Vytautas Landsbergis

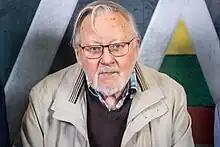
Landsbergis in 2023

In January 2005, Landsbergis, backed by Member of the European Parliament from Hungary Jozsef Szajer, urged that Communist symbols be banned in the European Union, in addition to Nazi symbols. He also sent a letter to Franco Frattini, the European Commissioner of Justice and Internal Affairs, suggesting that in case the EU decides to ban Nazi symbols, Communist symbols should be banned too. The Commissioner became interested in this proposal and said: "I am ready to join this discussion. The Communist dictatorships no less than the Nazi ones are responsible for the deaths of tens of millions of people". A bit later, however, the Commissioner decided that he would not attempt to ban any symbols, as there was no agreement as to which symbols should be banned.